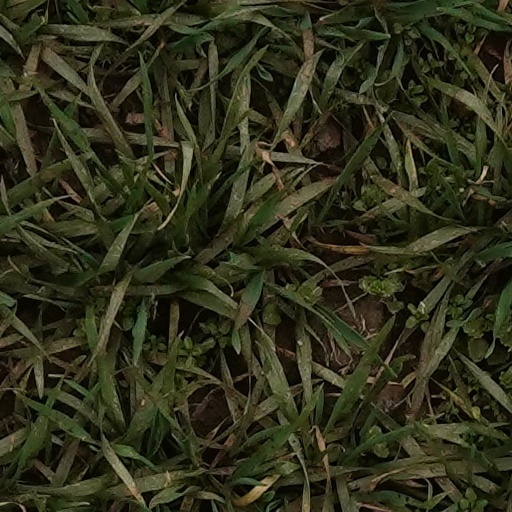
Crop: wheat